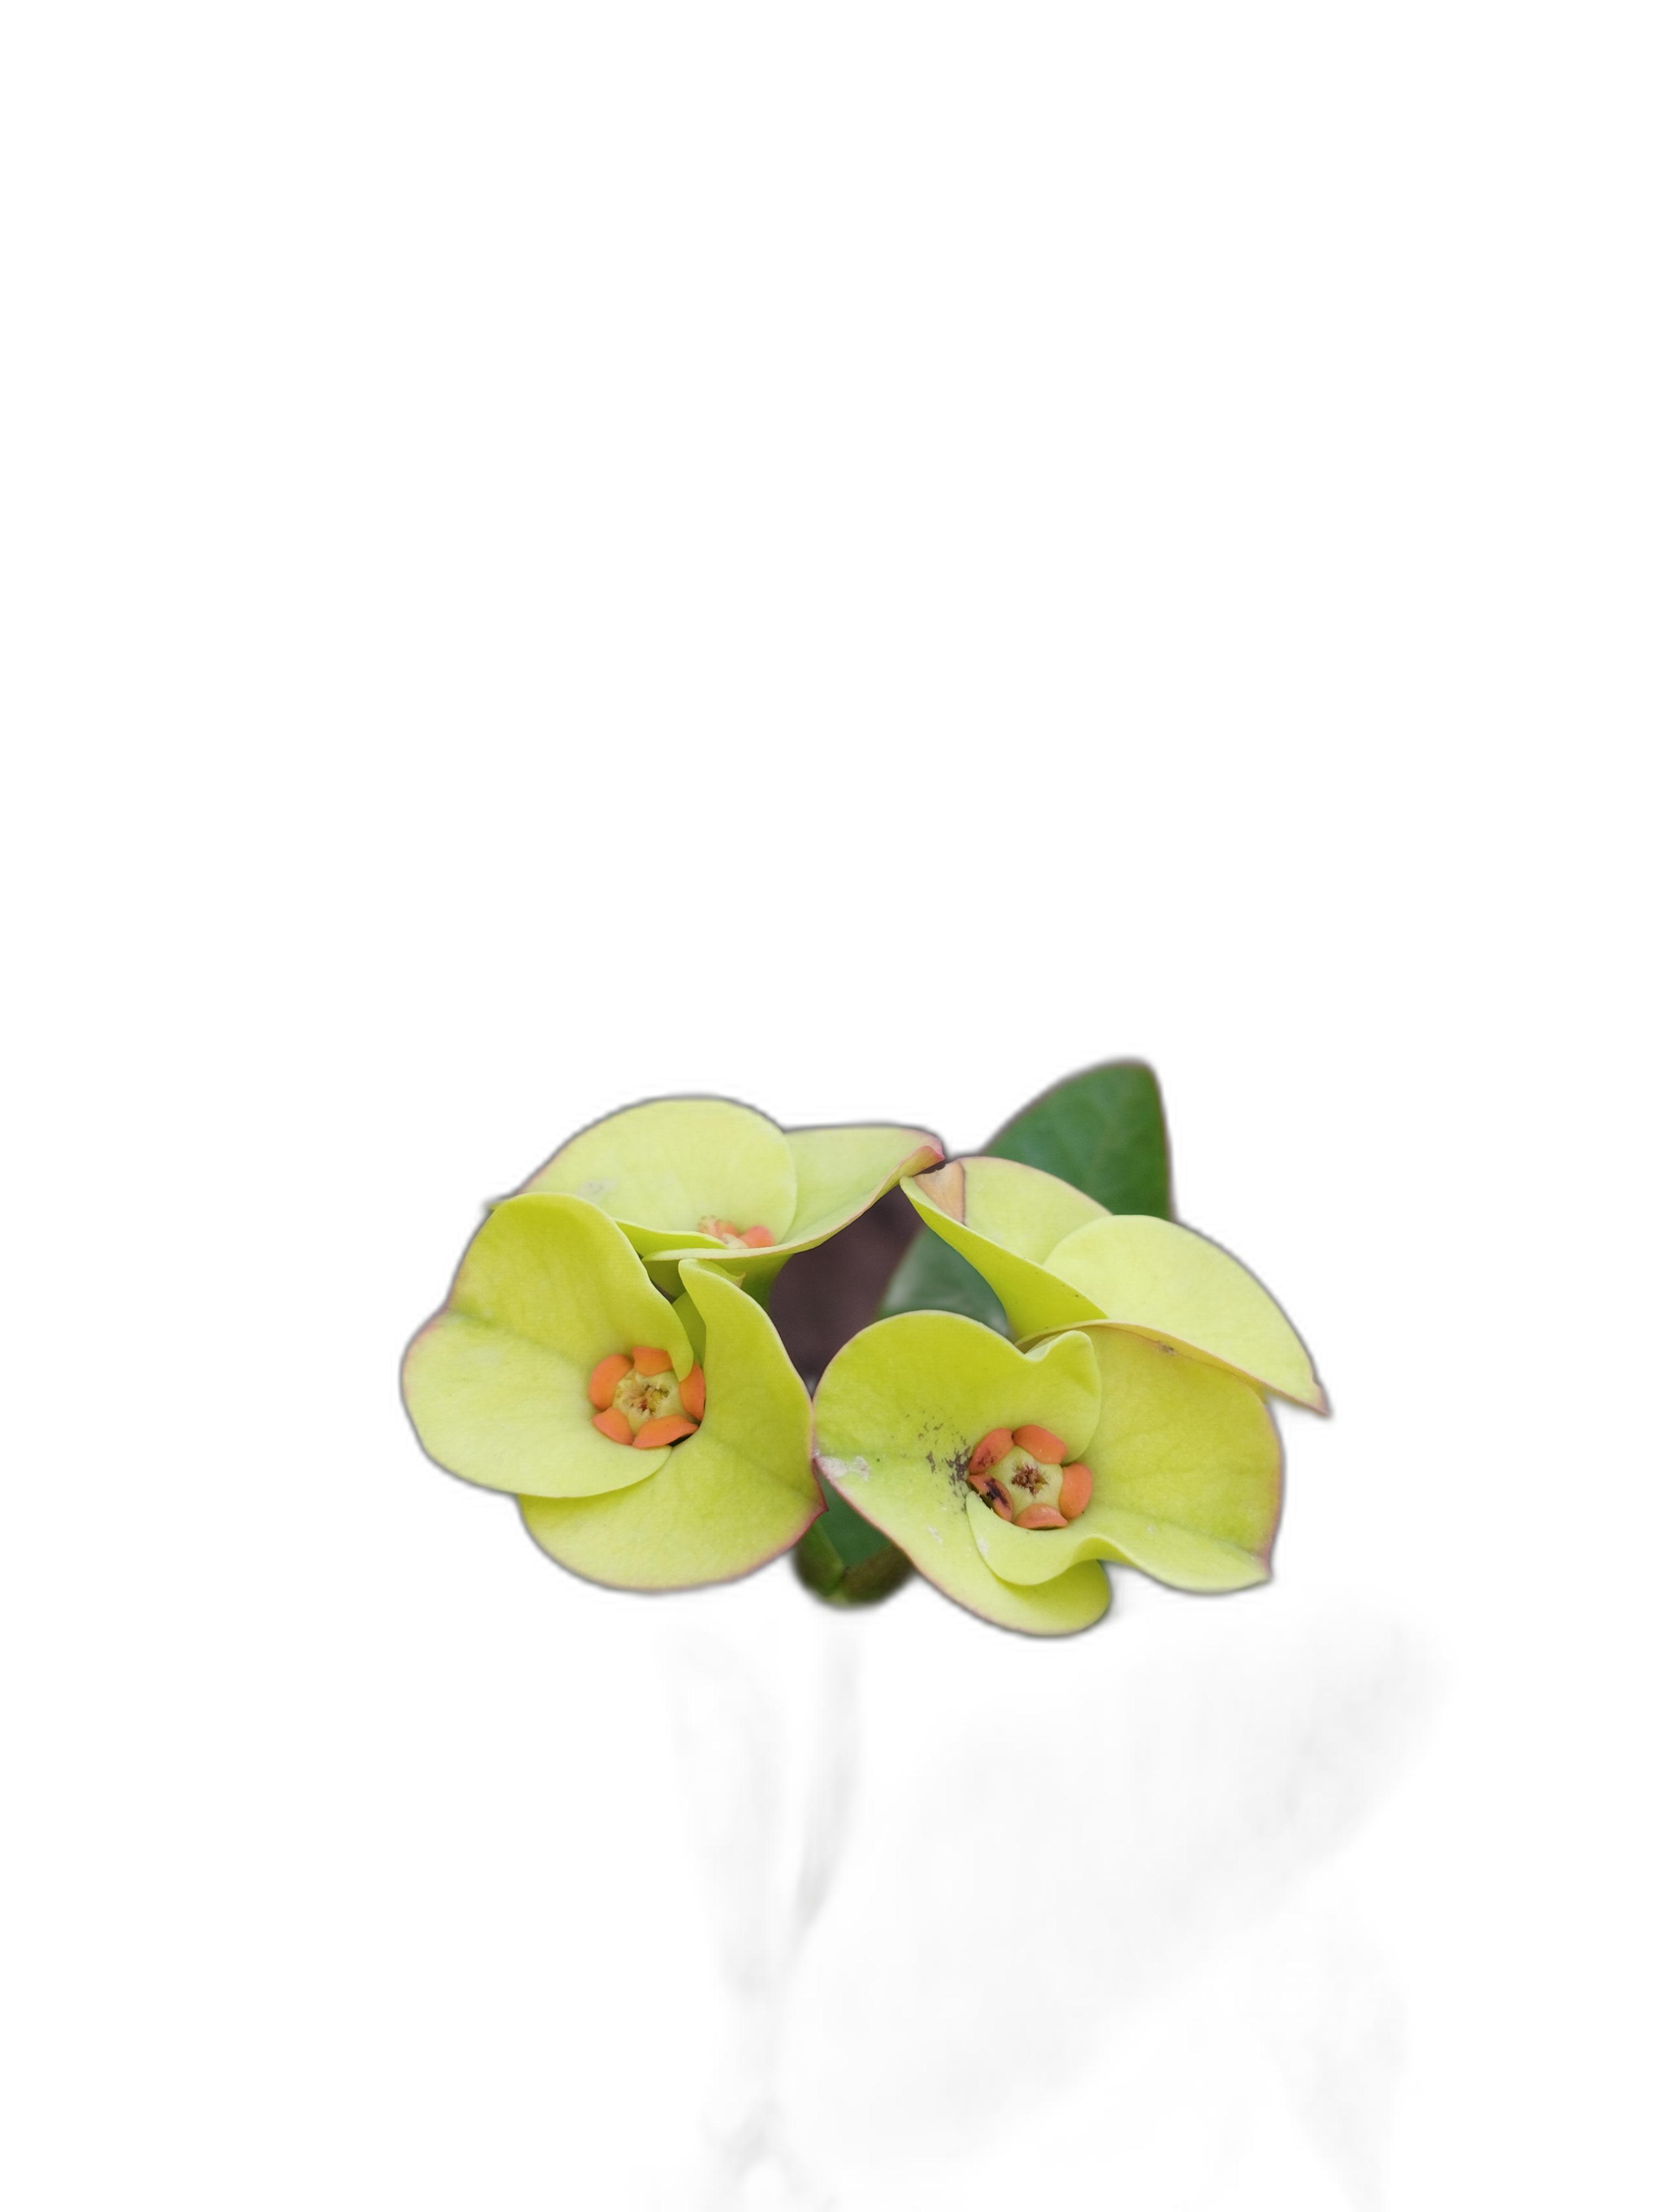
Label: Crown of thorns